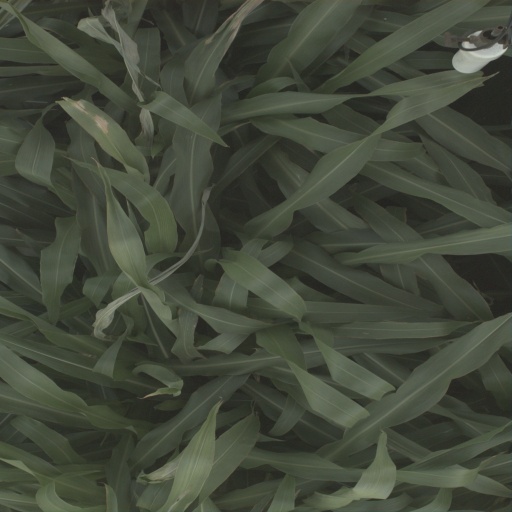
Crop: sorghum